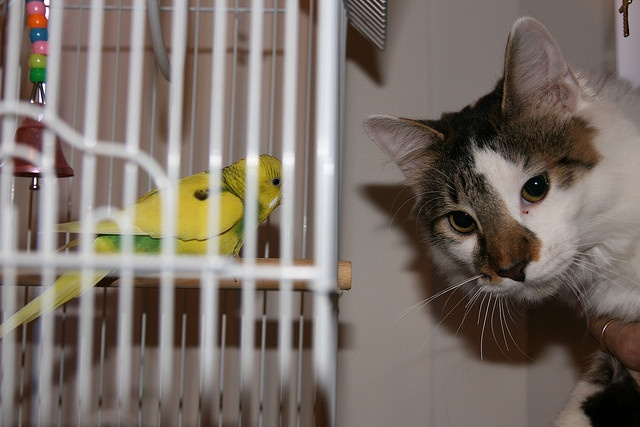
A photo of a cat looking at a bird in a cage.
A cat near a yellow bird in a cage.
A bird in a white, wired cage next to a cat.
The cat is watching the yellow bird intensely.
A curious cat looking at a yellow bird inside a cage.